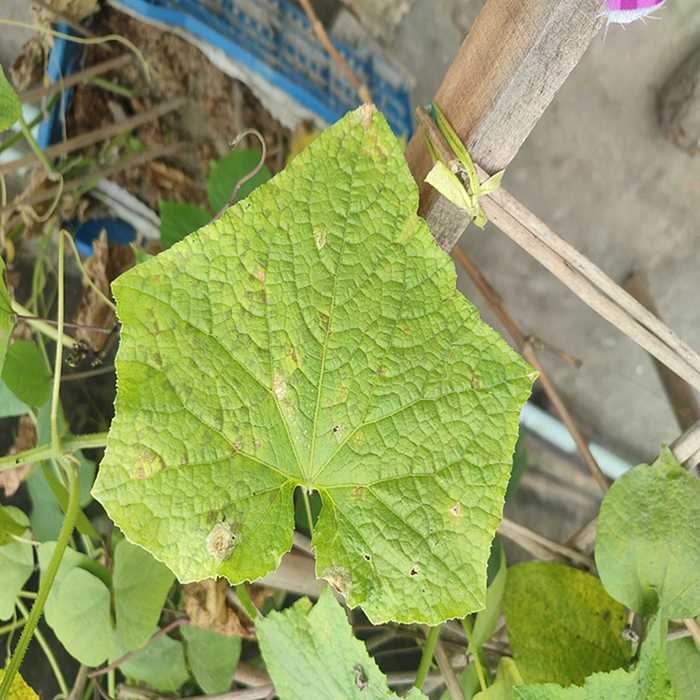
Plant: Cucumber
Label: Downy mildew